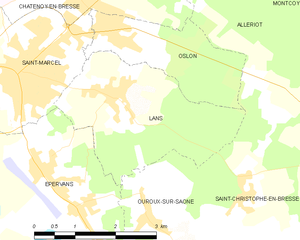
Carte des communes françaises